Johnson station

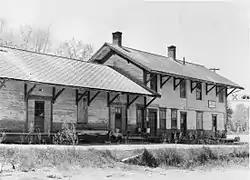
photo, 1980

The Johnson Railroad Depot was a historic former railroad station on Railroad Street in Johnson, Vermont. Built in 1887, it was an excellent example of Victorian railroad architecture, serving as a gateway for the town's industrial products to markets nationwide. Converted to commercial use after rail service was discontinued on the line, it was listed on the National Register of Historic Places in 1980. It has since been demolished; a modern building stands where it used to.